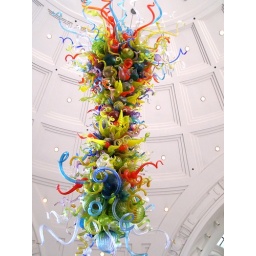
A glass chandeleir in Union Station, formerly a train station, was converted to a court house in 1998, if memory serves.